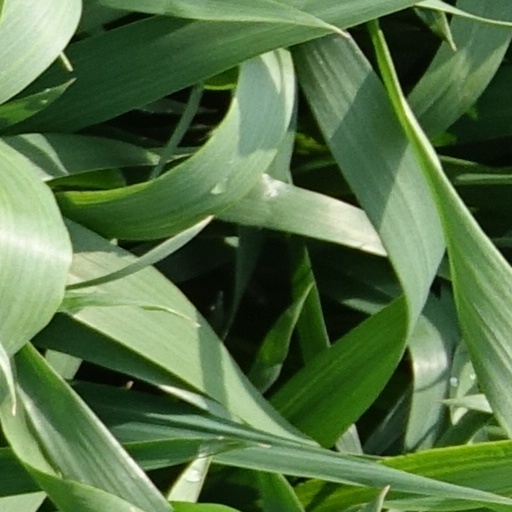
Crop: wheat